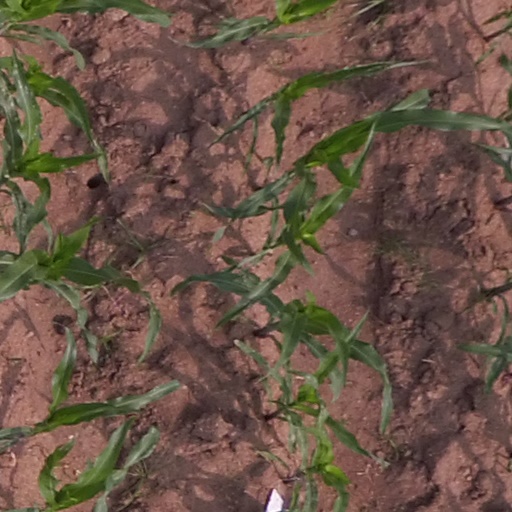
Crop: maize; corn